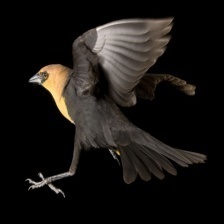
Species: YELLOW HEADED BLACKBIRD
Scientific name: XANTHOCEPHALUS